Ole Frimer

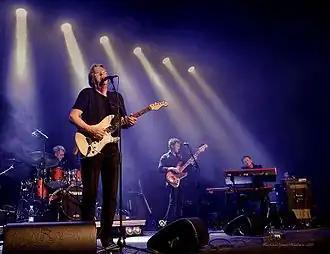
Ole Frimer Band in Frederikshavn, Denmark 2016. (Photo: Michael Gregers Nielsen).

In 2008, Frimer began to work on a new edition of Frimer Band. By 2010, the band was ready to kick off with bass player Jesper Bylling, keyboard player Palle Hjorth and drummer Claus Daugaard. Ole Frimer Band released their first album, "Blålys", in 2014, which received wide media coverage in Scandinavia and was nominated for a Danish Music Award in the category Danish Blues Album Of The Year. In 2015, they released "Live At Blues Baltica", recorded at the Blues Baltica festival in Eutin, Germany. The album, received glowing reviews from most of Europe and in the United States. Live At Blues Baltica was also nominated for a Danish Music Award for Best Danish Blues Album Of The Year. In 2019, Palle Hjorth was replaced by keyboard player Niels Ole Thorning. In January 2020 Ole Frimer Band put out the studio album "Faerd", and in August 2020 they released the album "Live in Eppingen" on the German label Katti Records. The latter was nominated for a Danish Music Award for Best Danish Blues Album Of The Year.